Chris Hecker

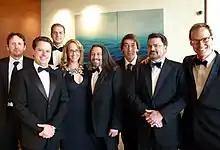
Hecker and other game developers at a BAFTA event in Los Angeles in July 2011. From left: Rod Humble, Louis Castle, David Perry, Brenda Brathwaite, John Romero, Will Wright, Tim Schafer, Chris Hecker.

During his time at Microsoft and Definition Six, Hecker wrote an influential programming column for "Game Developer Magazine". Two series of articles from this column still serve today as standard references on their respective subjects. The first series was the first complete synthesis of perspectively-correct texture mapping and formed the mathematical basis for many important game rasterizers, including Michael Abrash's rasterizer for the 3D title Quake. The second was a series on rigid body dynamics simulation for games, complete with an extensive bibliography of rigid body dynamics resources. The articles were part of a general push by Hecker to incorporate more interactive physics into games, which at the time in 1996 rarely featured any physical simulation. In the summer of 1997, Hecker stepped down as author of the regular column to focus on game development full-time.